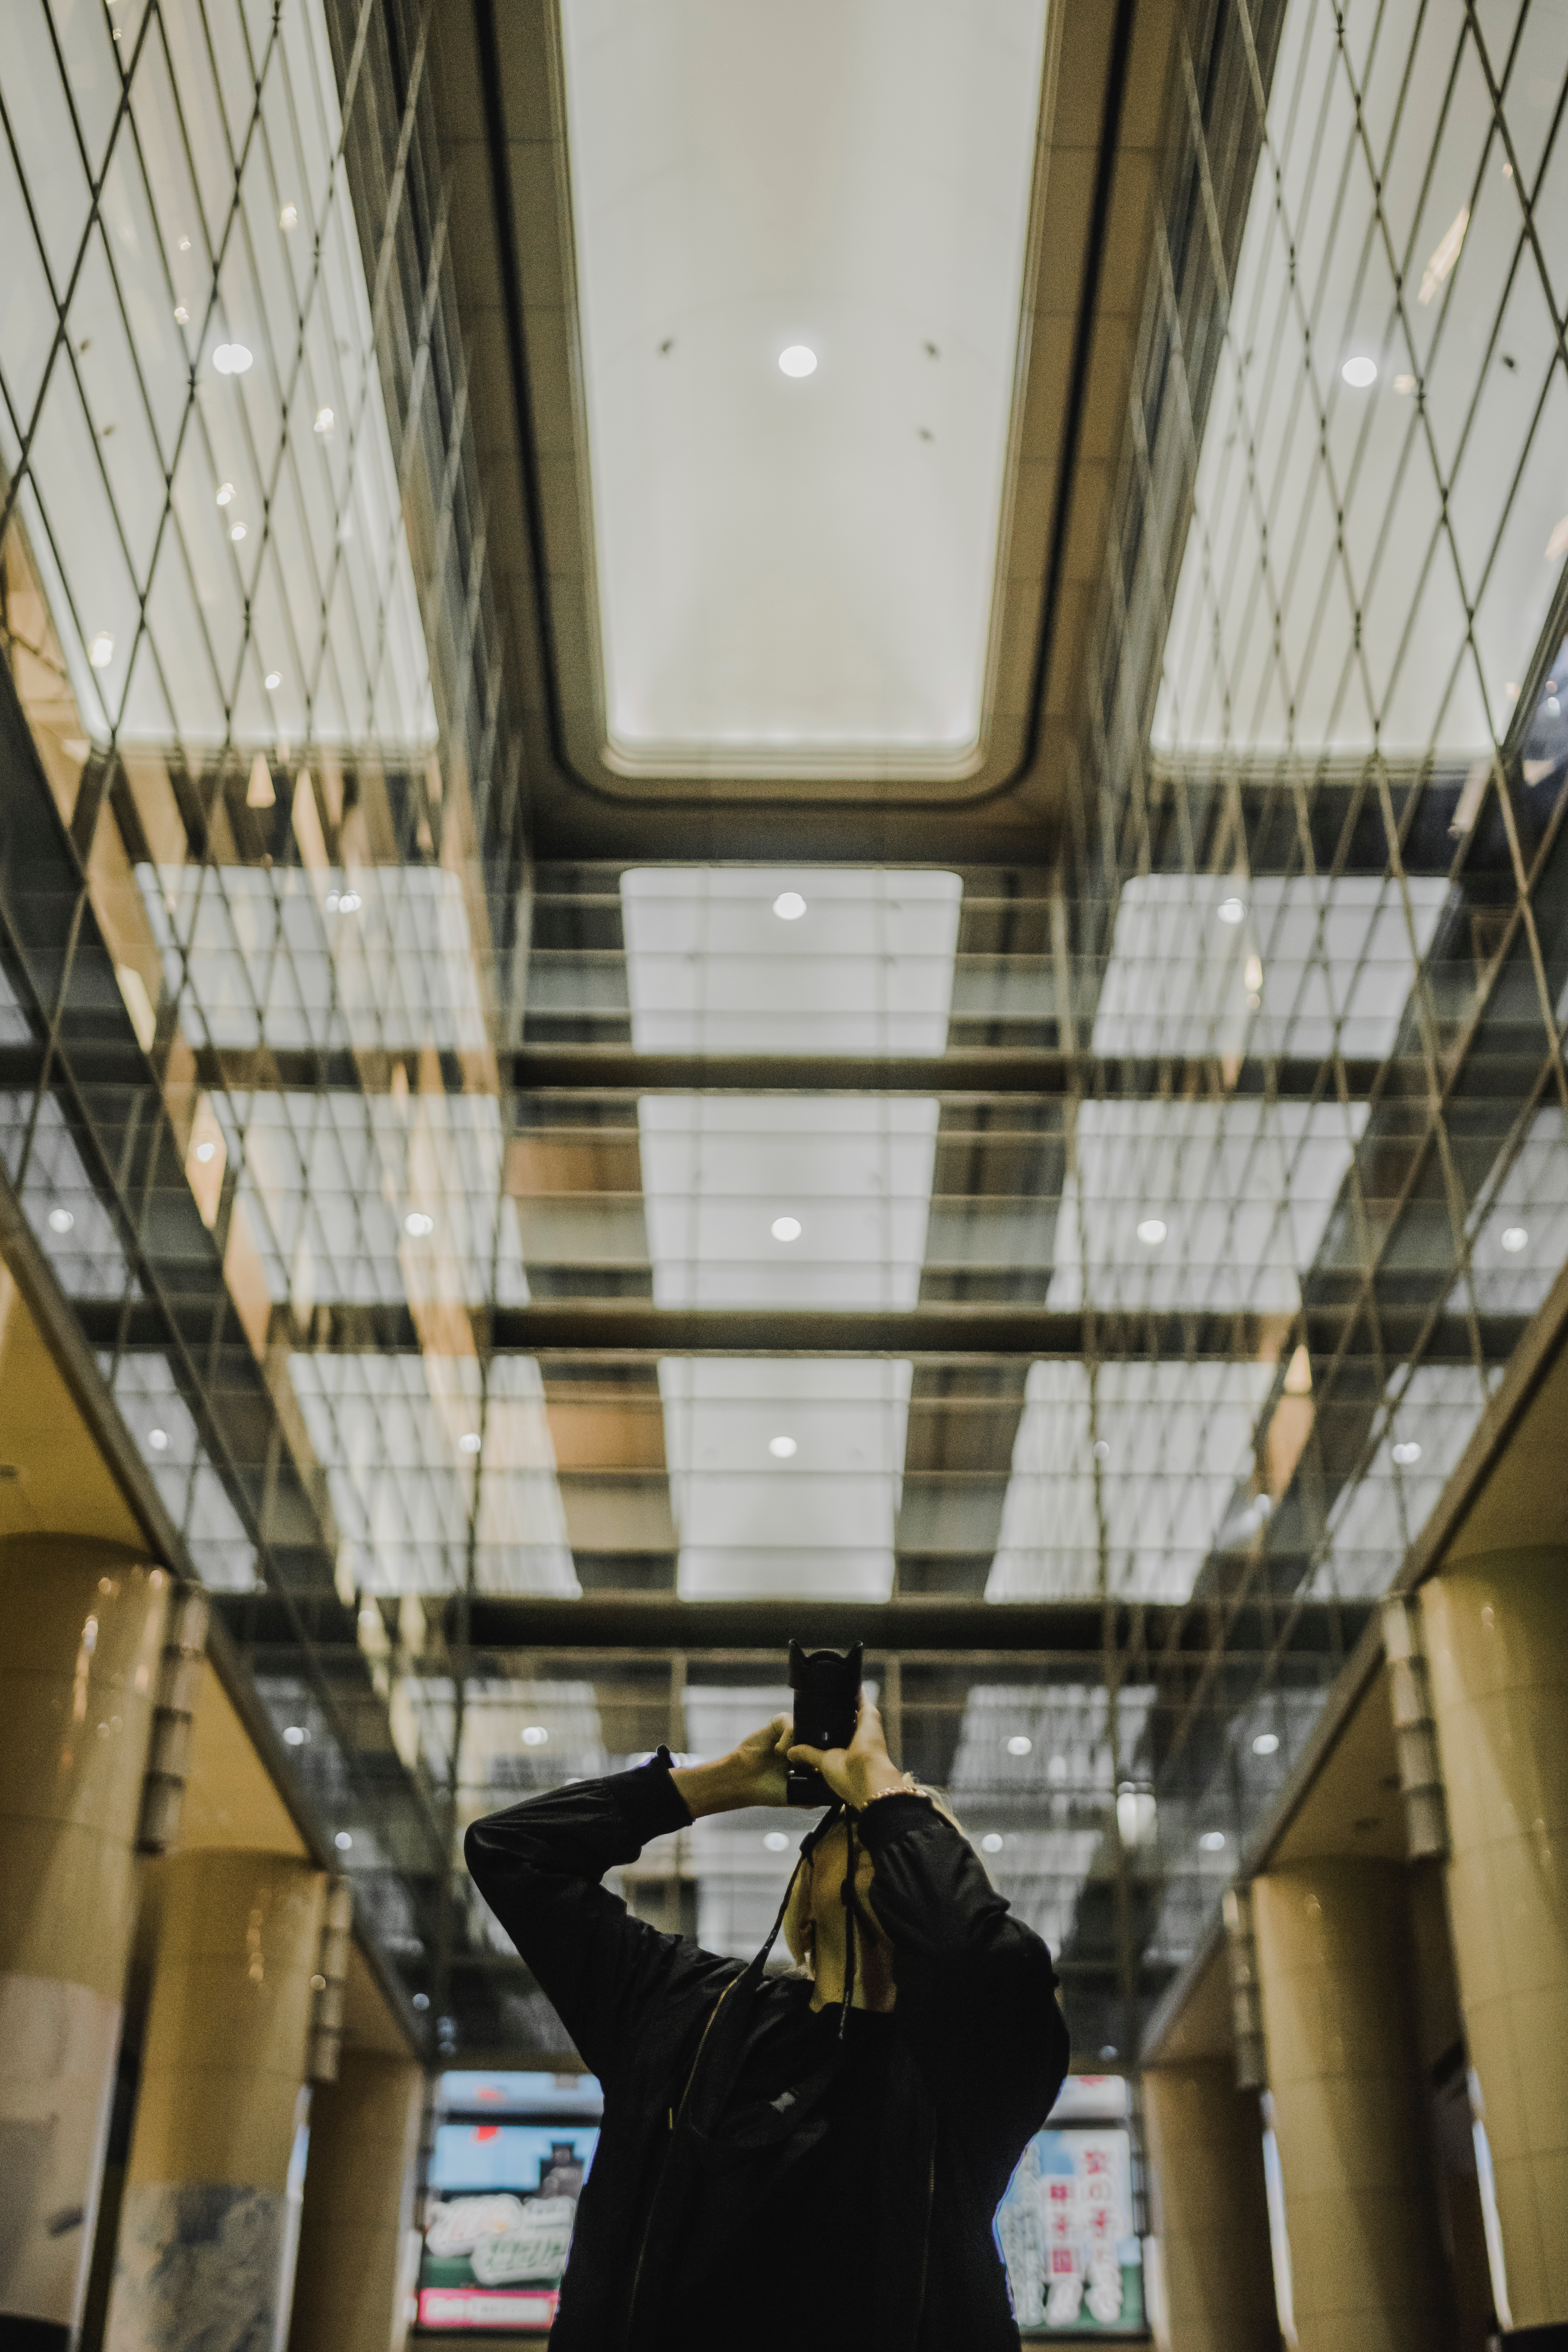
person, architecture, wood, photographer, ceiling, hall, looking up, interior design, design, foyer, tourist attraction, daylighting, window covering